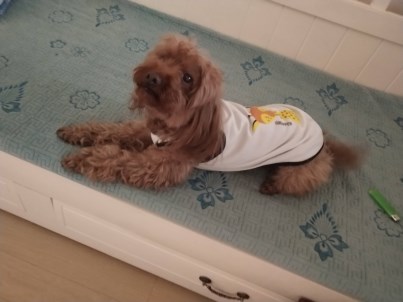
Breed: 7449-n000128-teddy